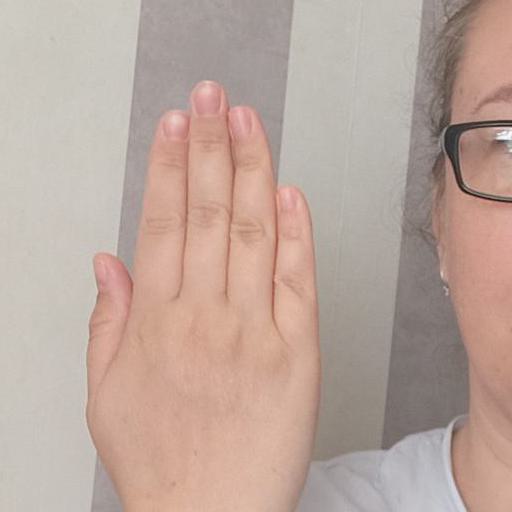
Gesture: stop_inverted